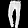
Label: Trouser